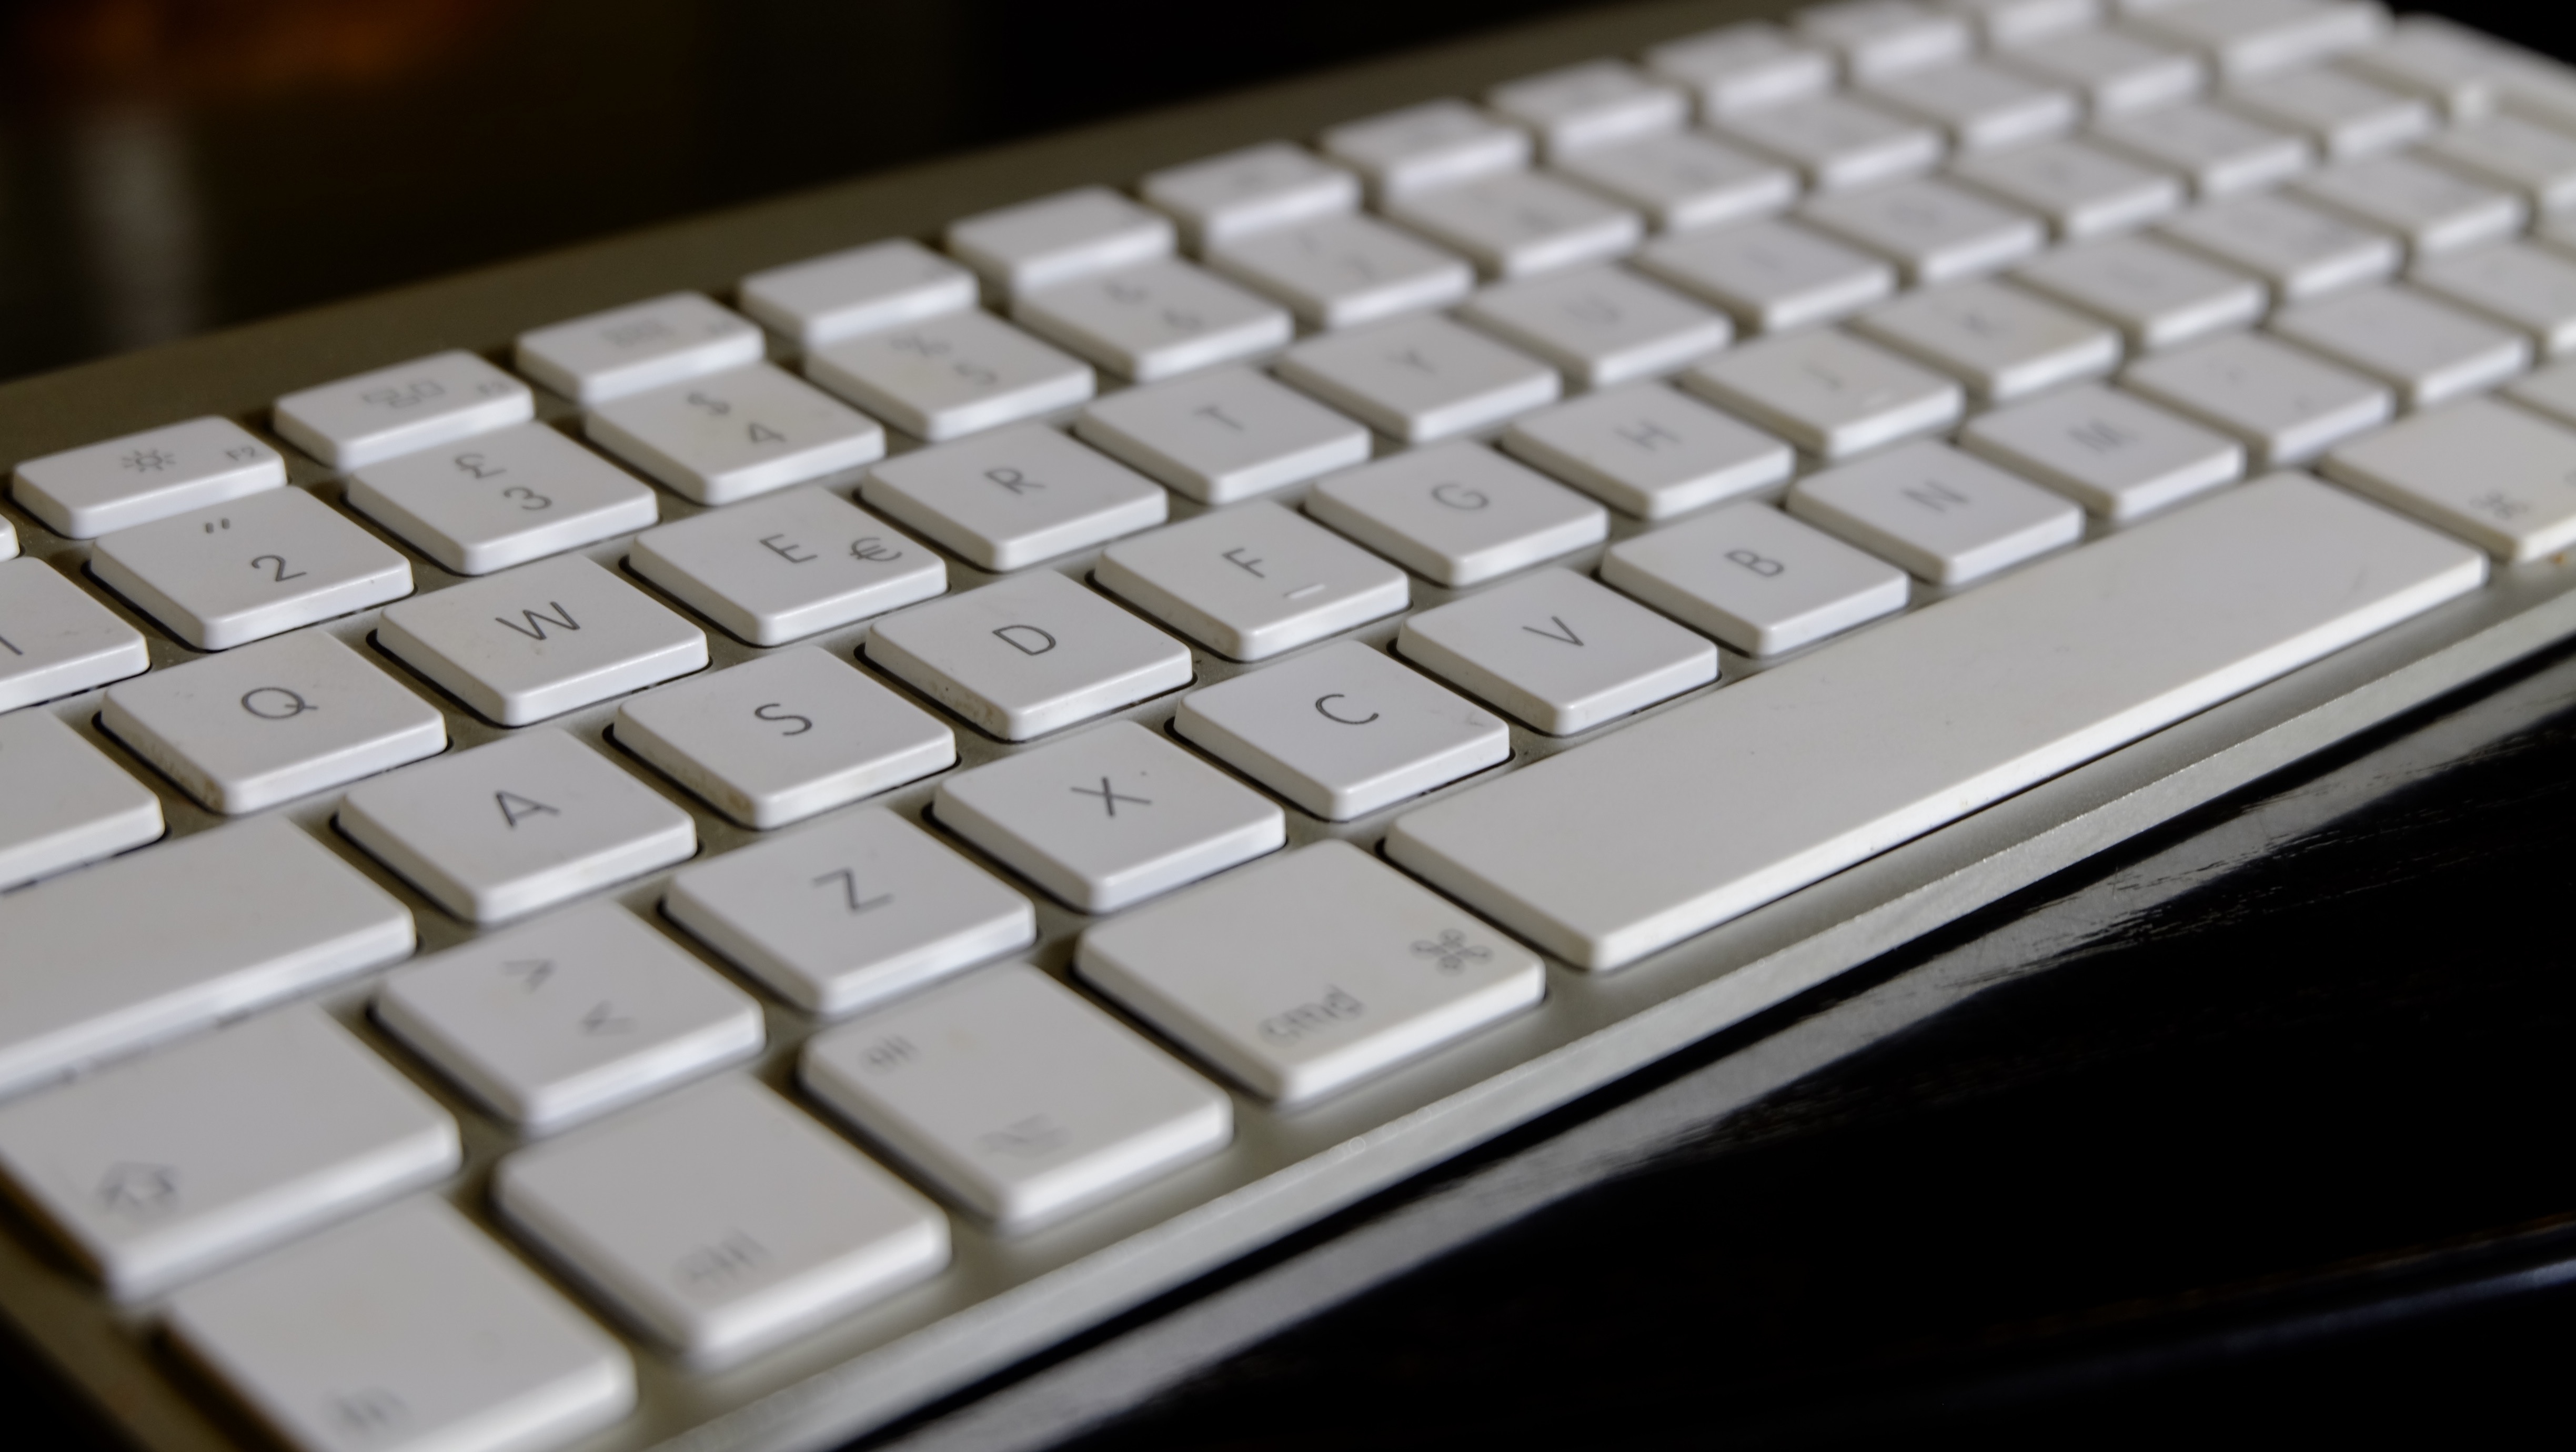
laptop, computer, keyboard, technology, close up, hardware, multimedia, computer keyboard, electronic device, computer hardware, musical keyboard, electronic keyboard